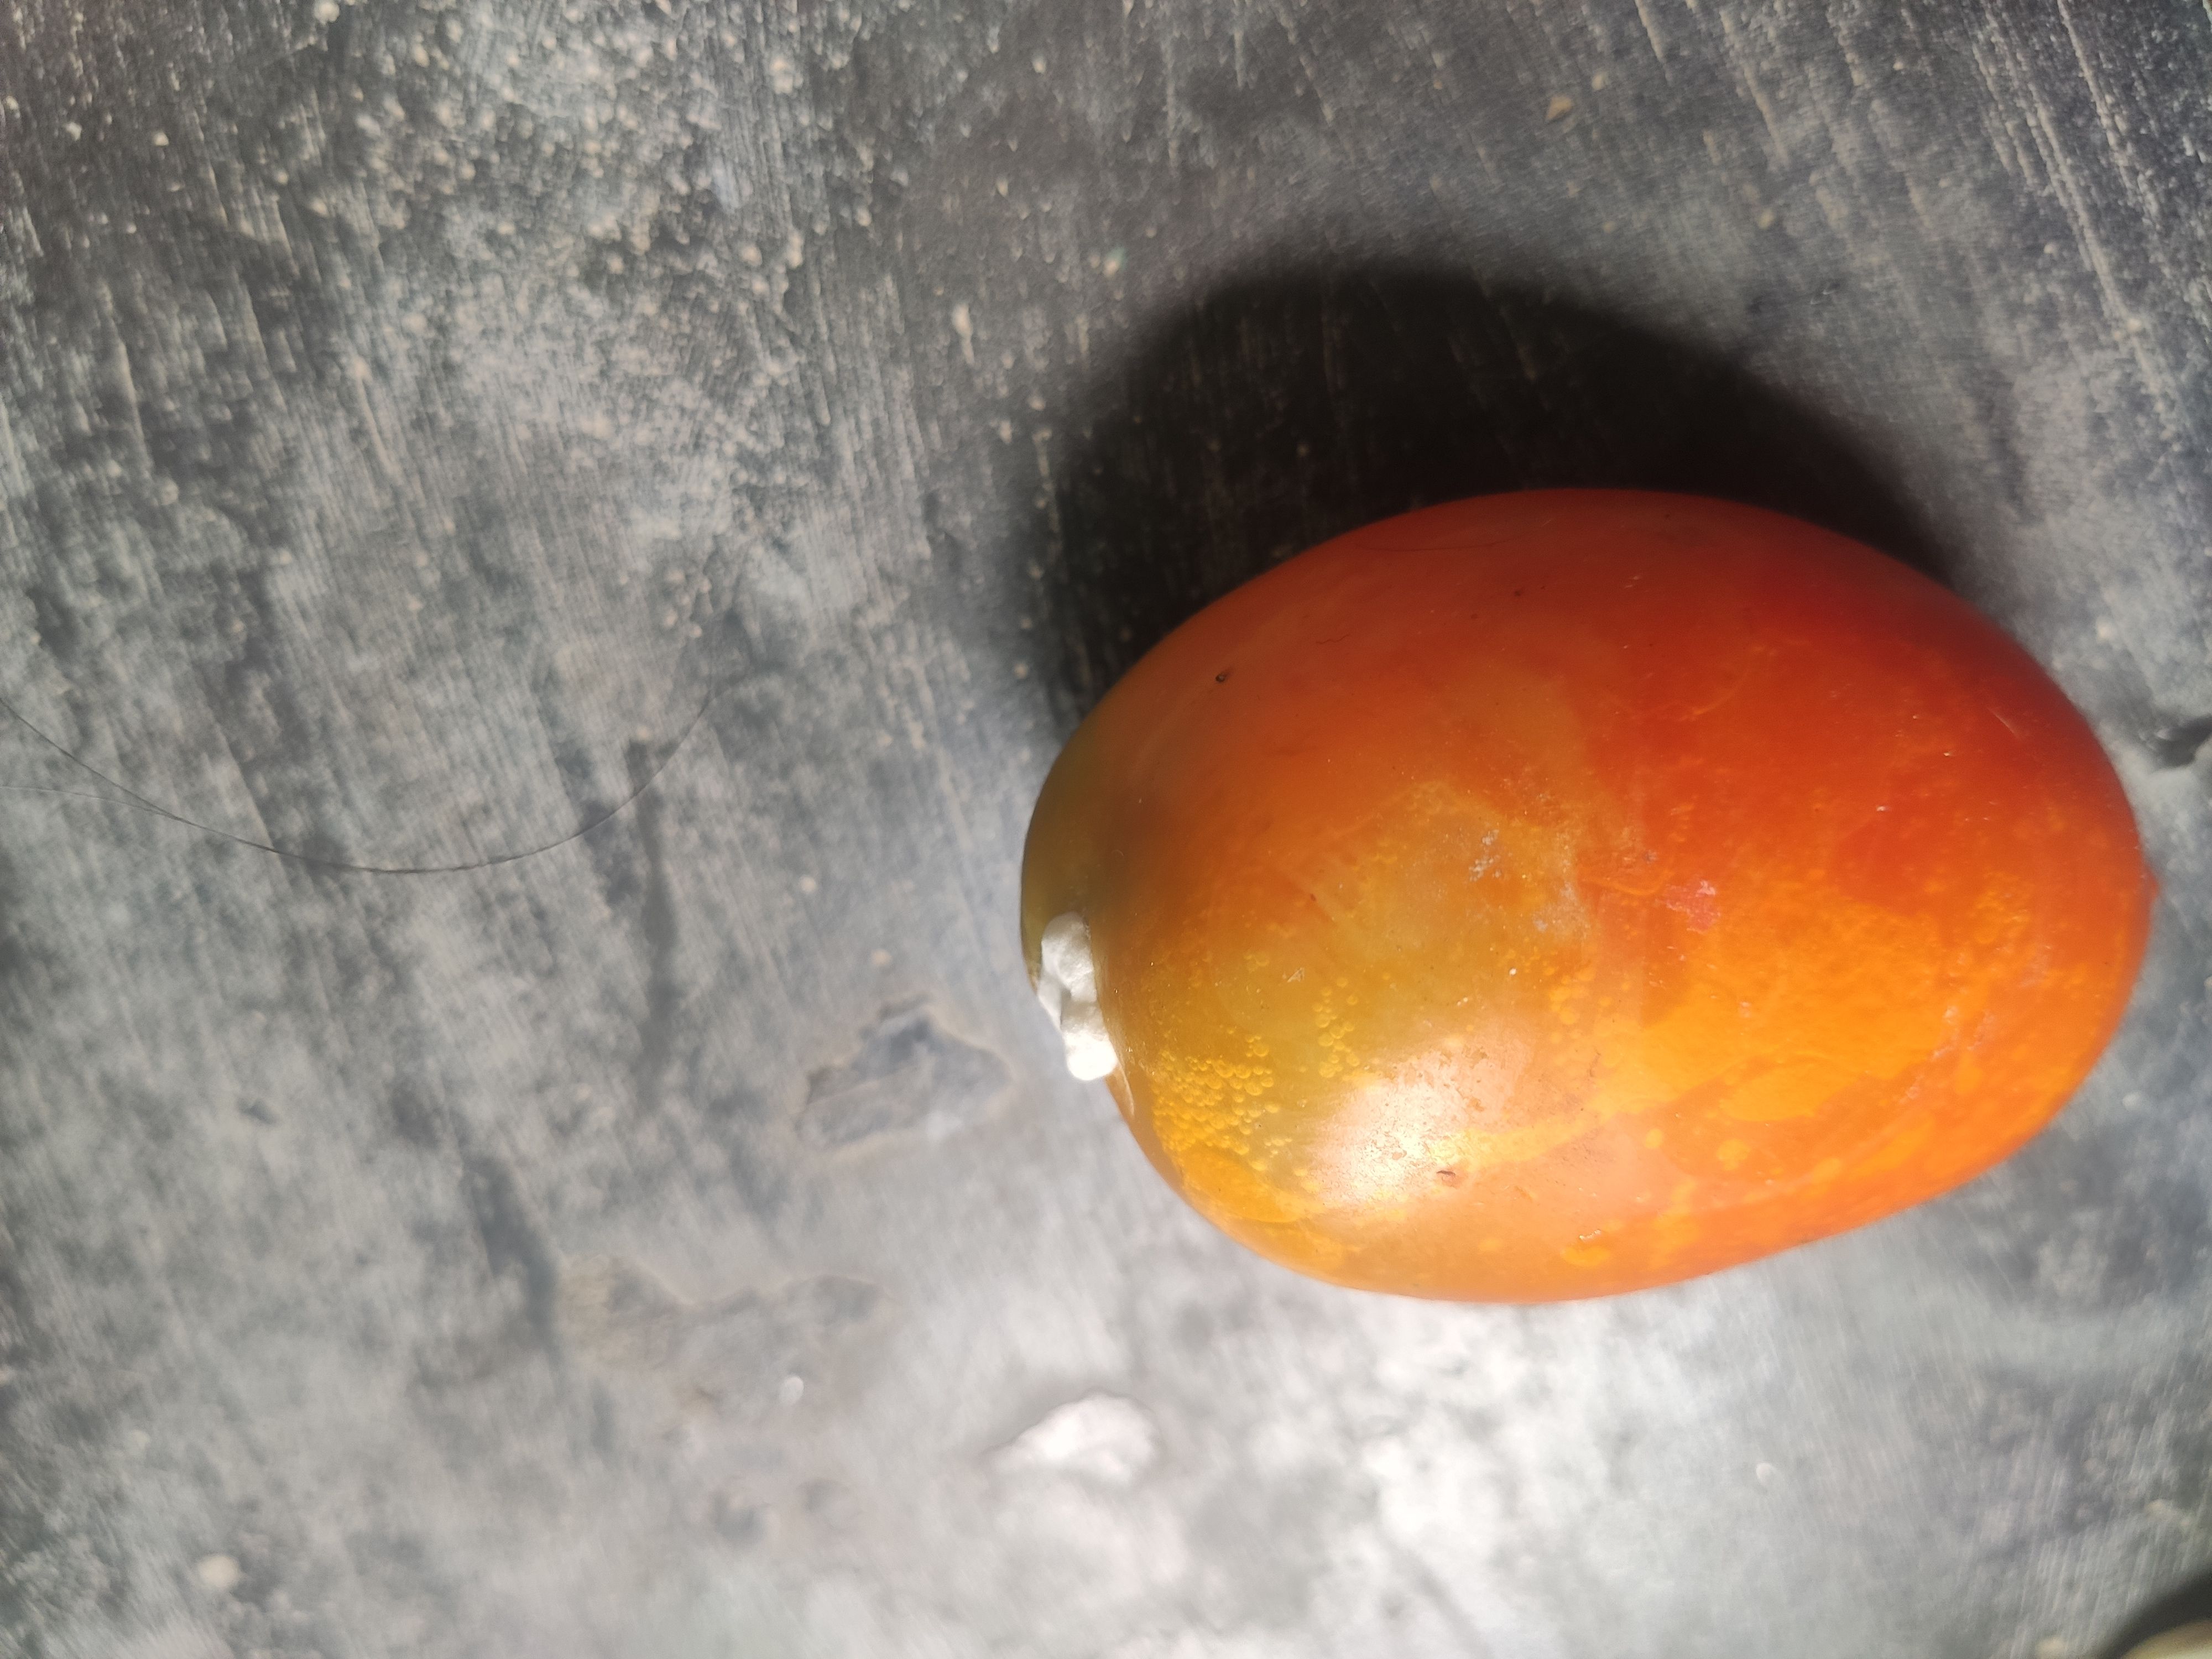
Fruit: tomatoes
Grade: 3rd-grade